Railway electrification in the Soviet Union

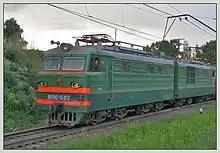
VL10 DC locomotive

Westwood J.N. "Transport" chapter in book "The Economic Transformation of the Soviet Union, 1913-1945" ed. by Davies, R.W. et al., Cambridge University Press, 1994.